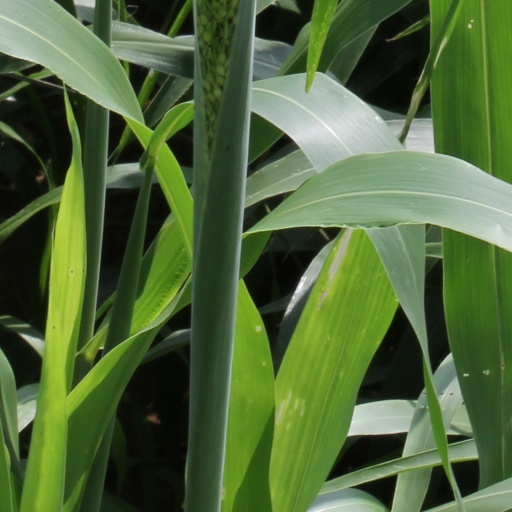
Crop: sorghum